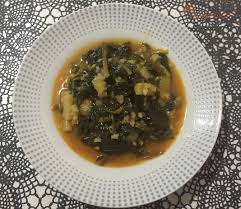
Yemek: ispanak